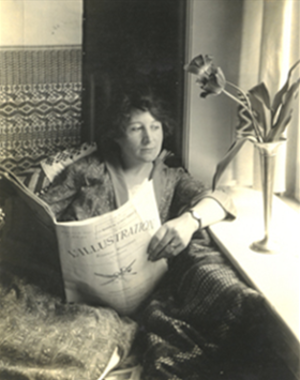
Dorothy Popenoe, née en juin 1899, Ashford, Angleterre et morte en décembre 1932 est une archéologue et botaniste britannique.